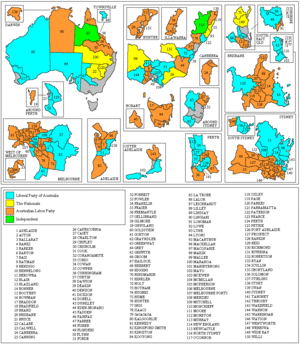
La Chambre des représentants australienne est composée de 150 députés élus nominalement dans des circonscriptions électorales appelées divisions, electorates ou seats. Le terme britannique « constituencies » est rarement utilisé.